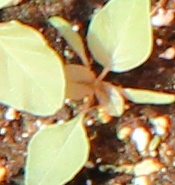
Label: Redroot Pigweed